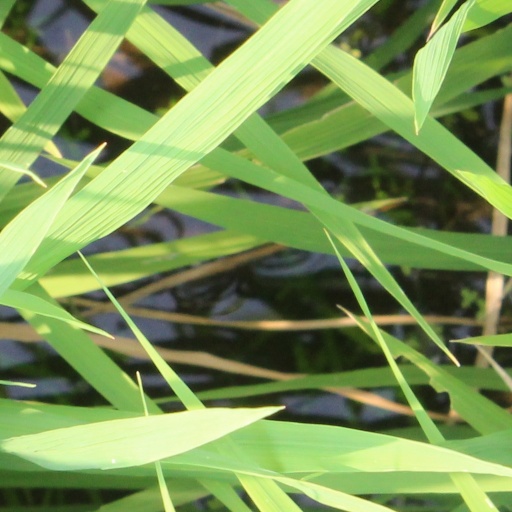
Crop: rice